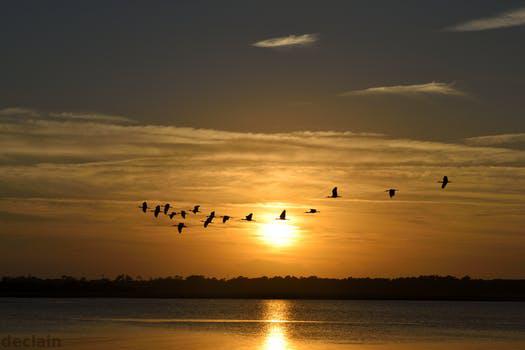
Label: Watermark